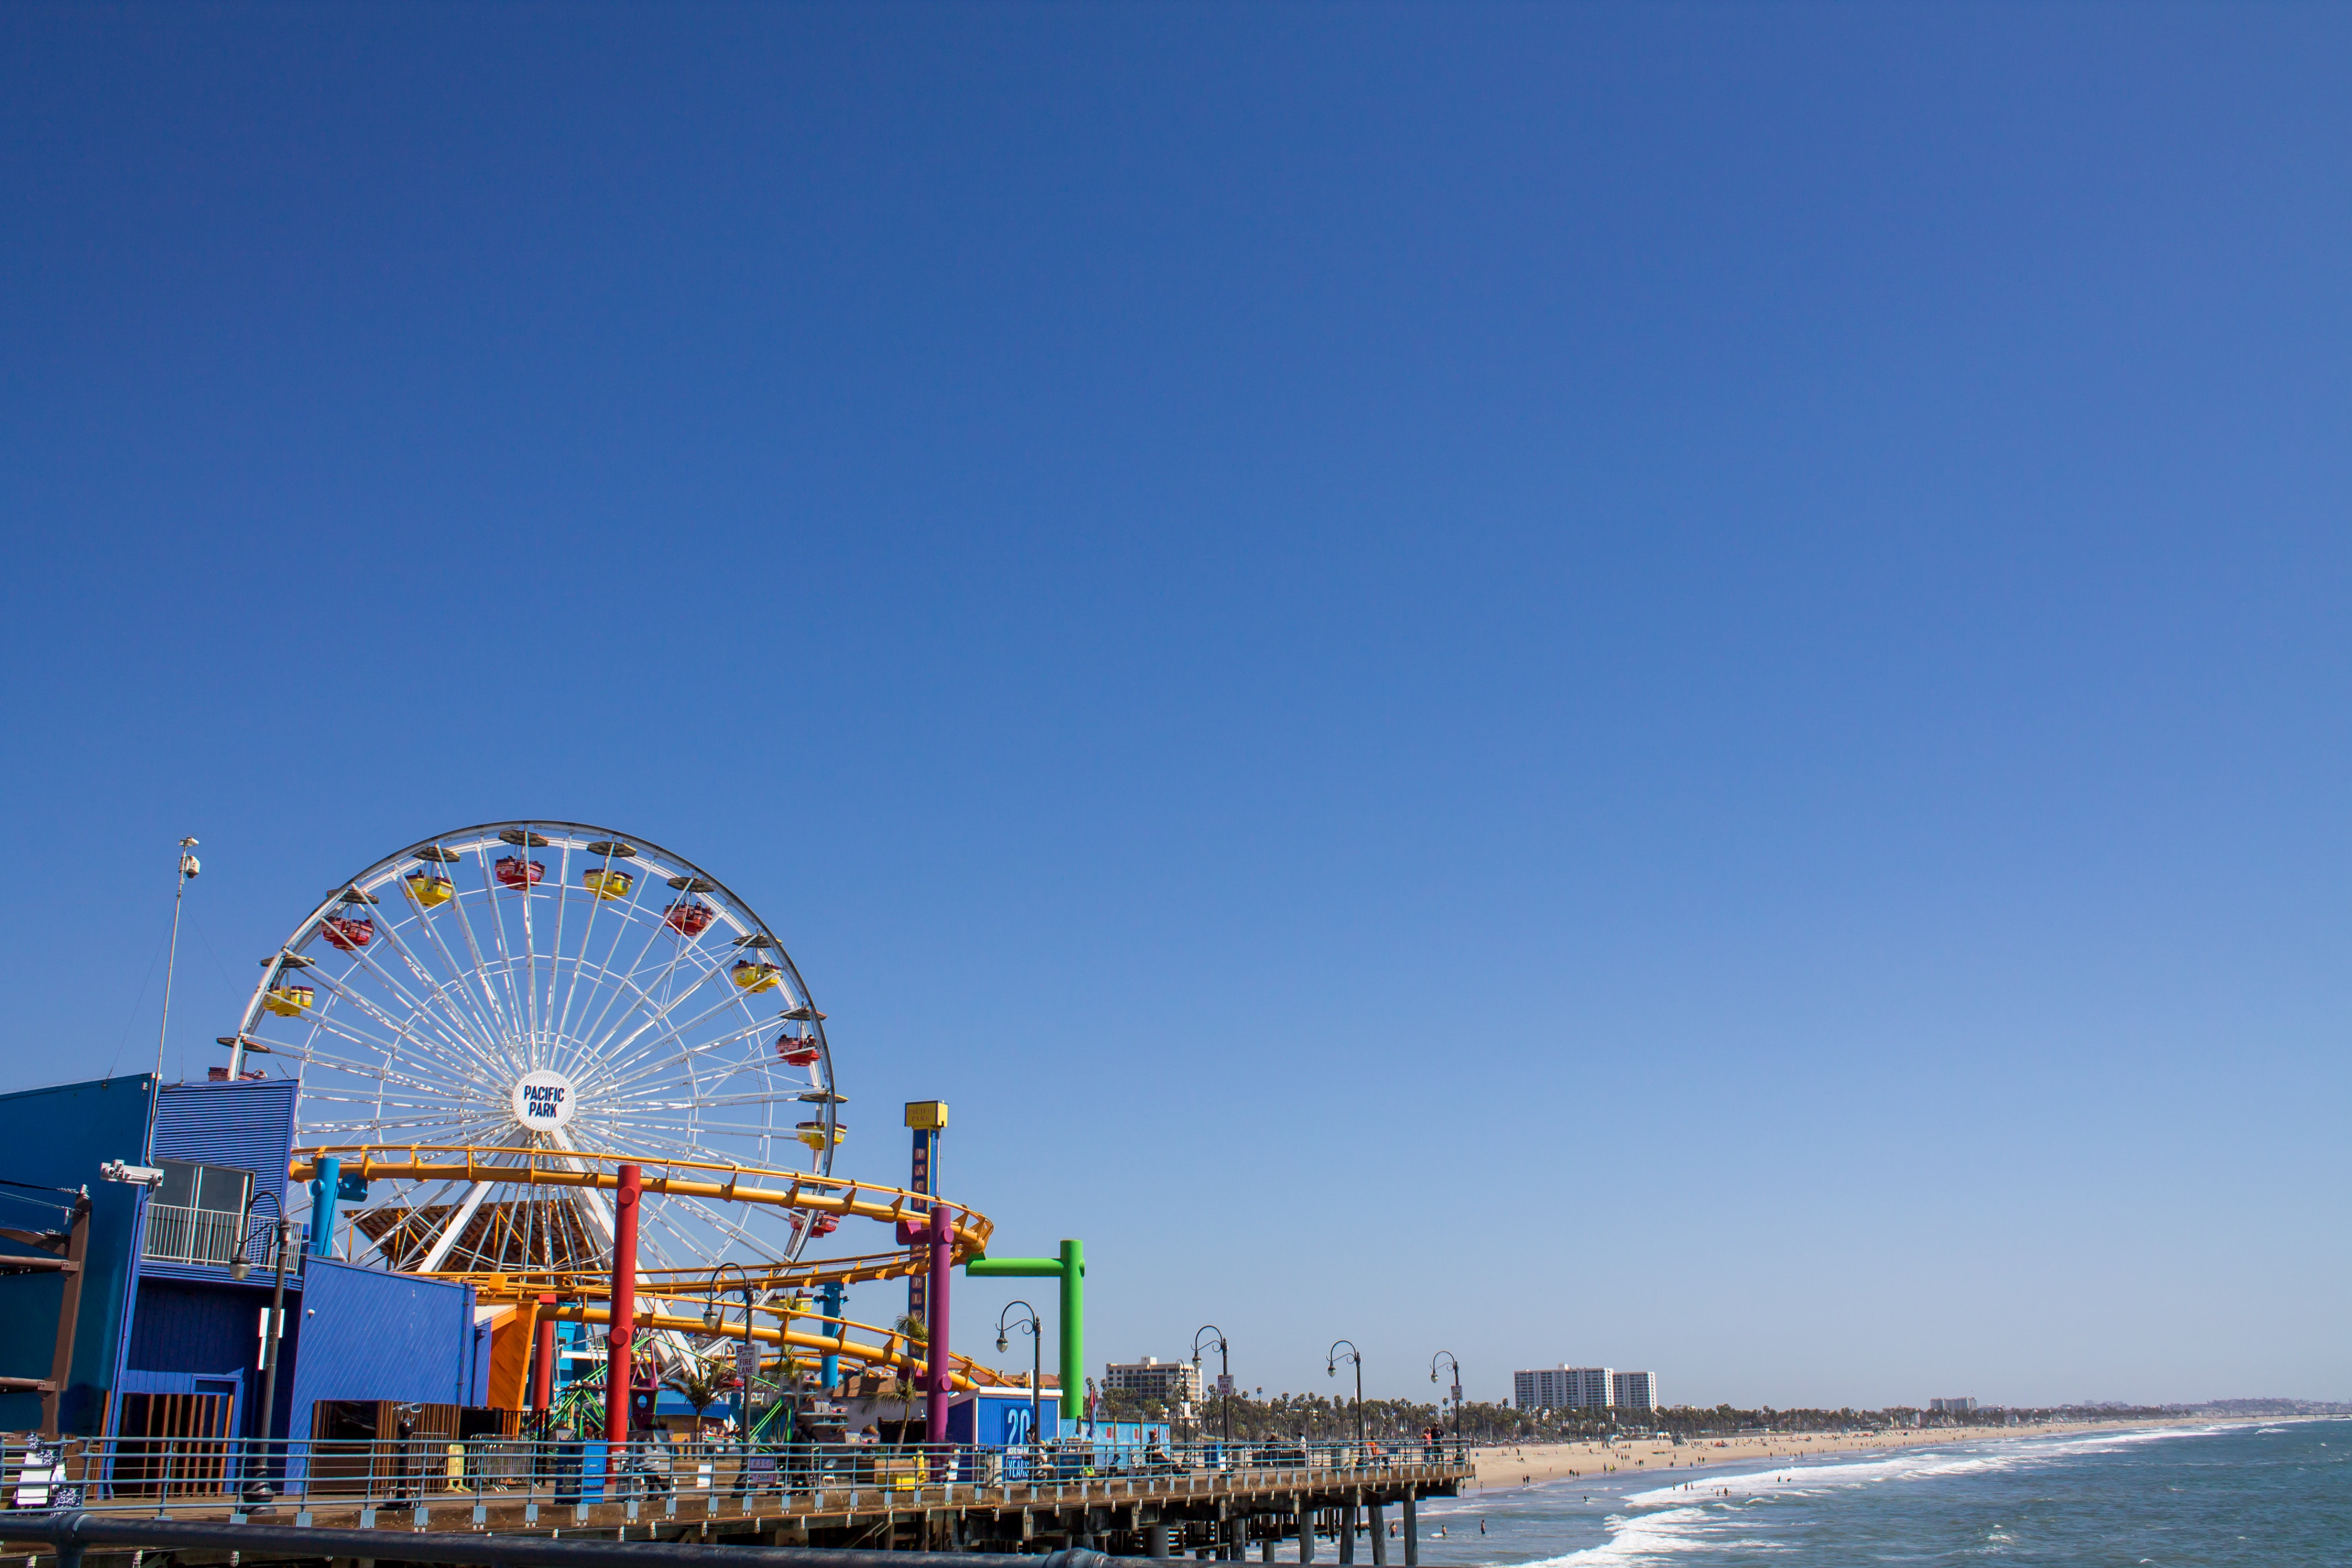
ferris wheel, sky, pier, tourist attraction, amusement park, landmark, amusement ride, daytime, sea, cloud, wheel, fun, urban area, water, recreation, beach, ocean, shore, coast, horizon, tourism, leisure, nonbuilding structure, vacation, city, architecture, fair, bay, coastal and oceanic landforms, park